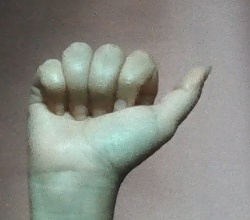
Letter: dhad